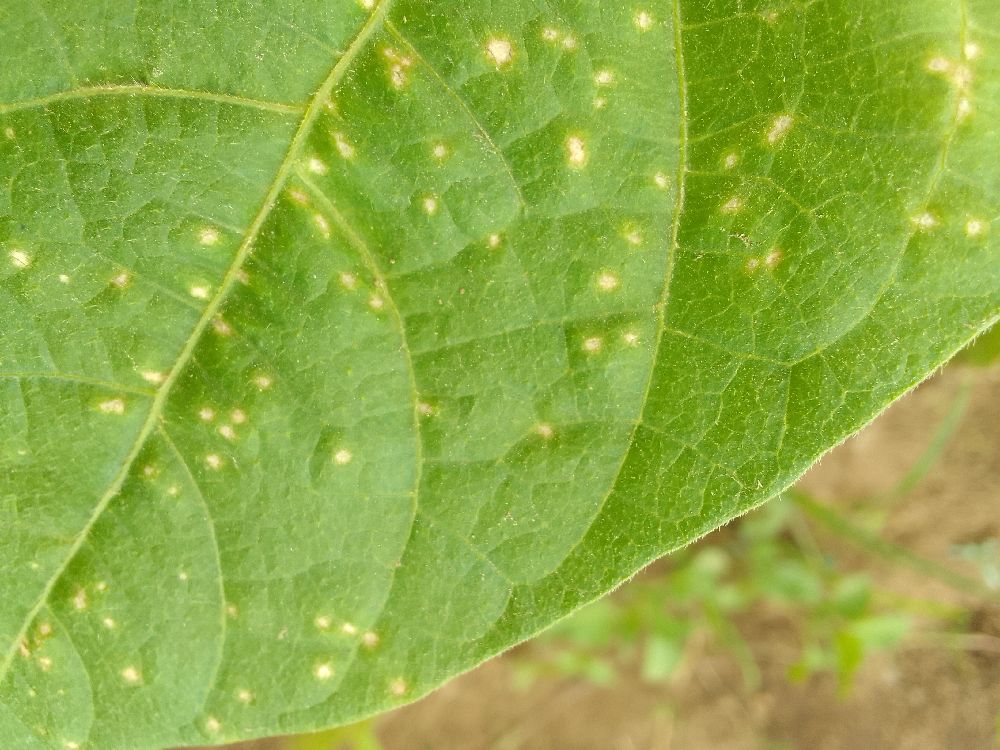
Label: rust